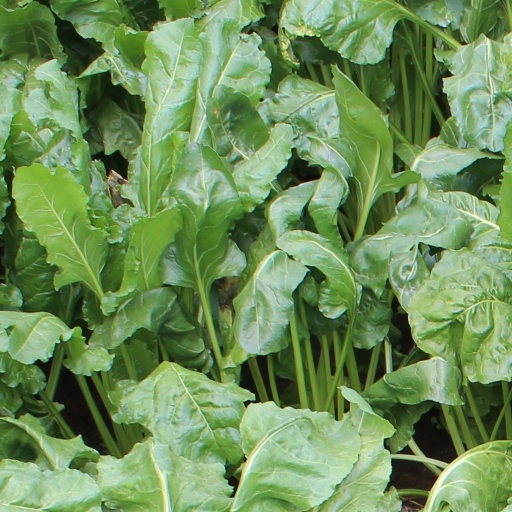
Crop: sugar beet